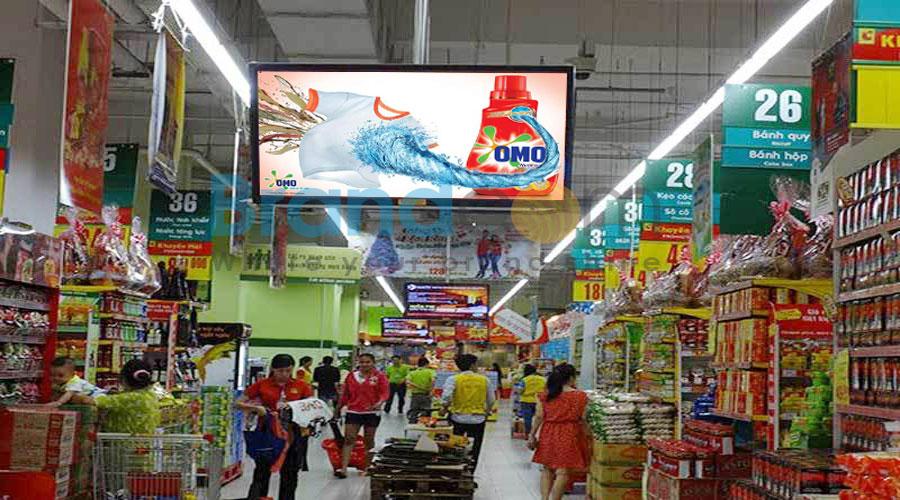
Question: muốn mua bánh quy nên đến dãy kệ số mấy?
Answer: muốn mua bánh quy nên đến dãy kệ số 26